Richard Asher

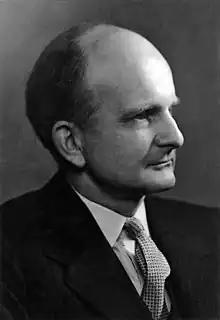

Richard Alan John Asher (3 April 1912 – 25 April 1969) was an eminent British endocrinologist and haematologist. As the senior physician responsible for the mental observation ward at the Central Middlesex Hospital he described and named Munchausen syndrome in a 1951 article in "The Lancet".